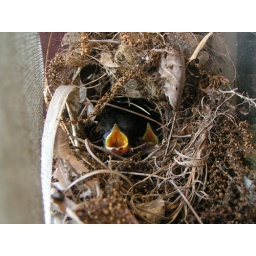
A couple of newborn birds in a nest at my grandparents' house (inside the screen on the front porch)